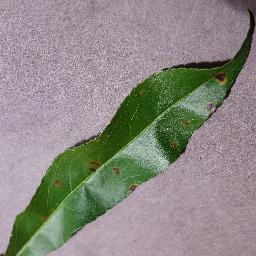
Label: Peach___Bacterial_spot